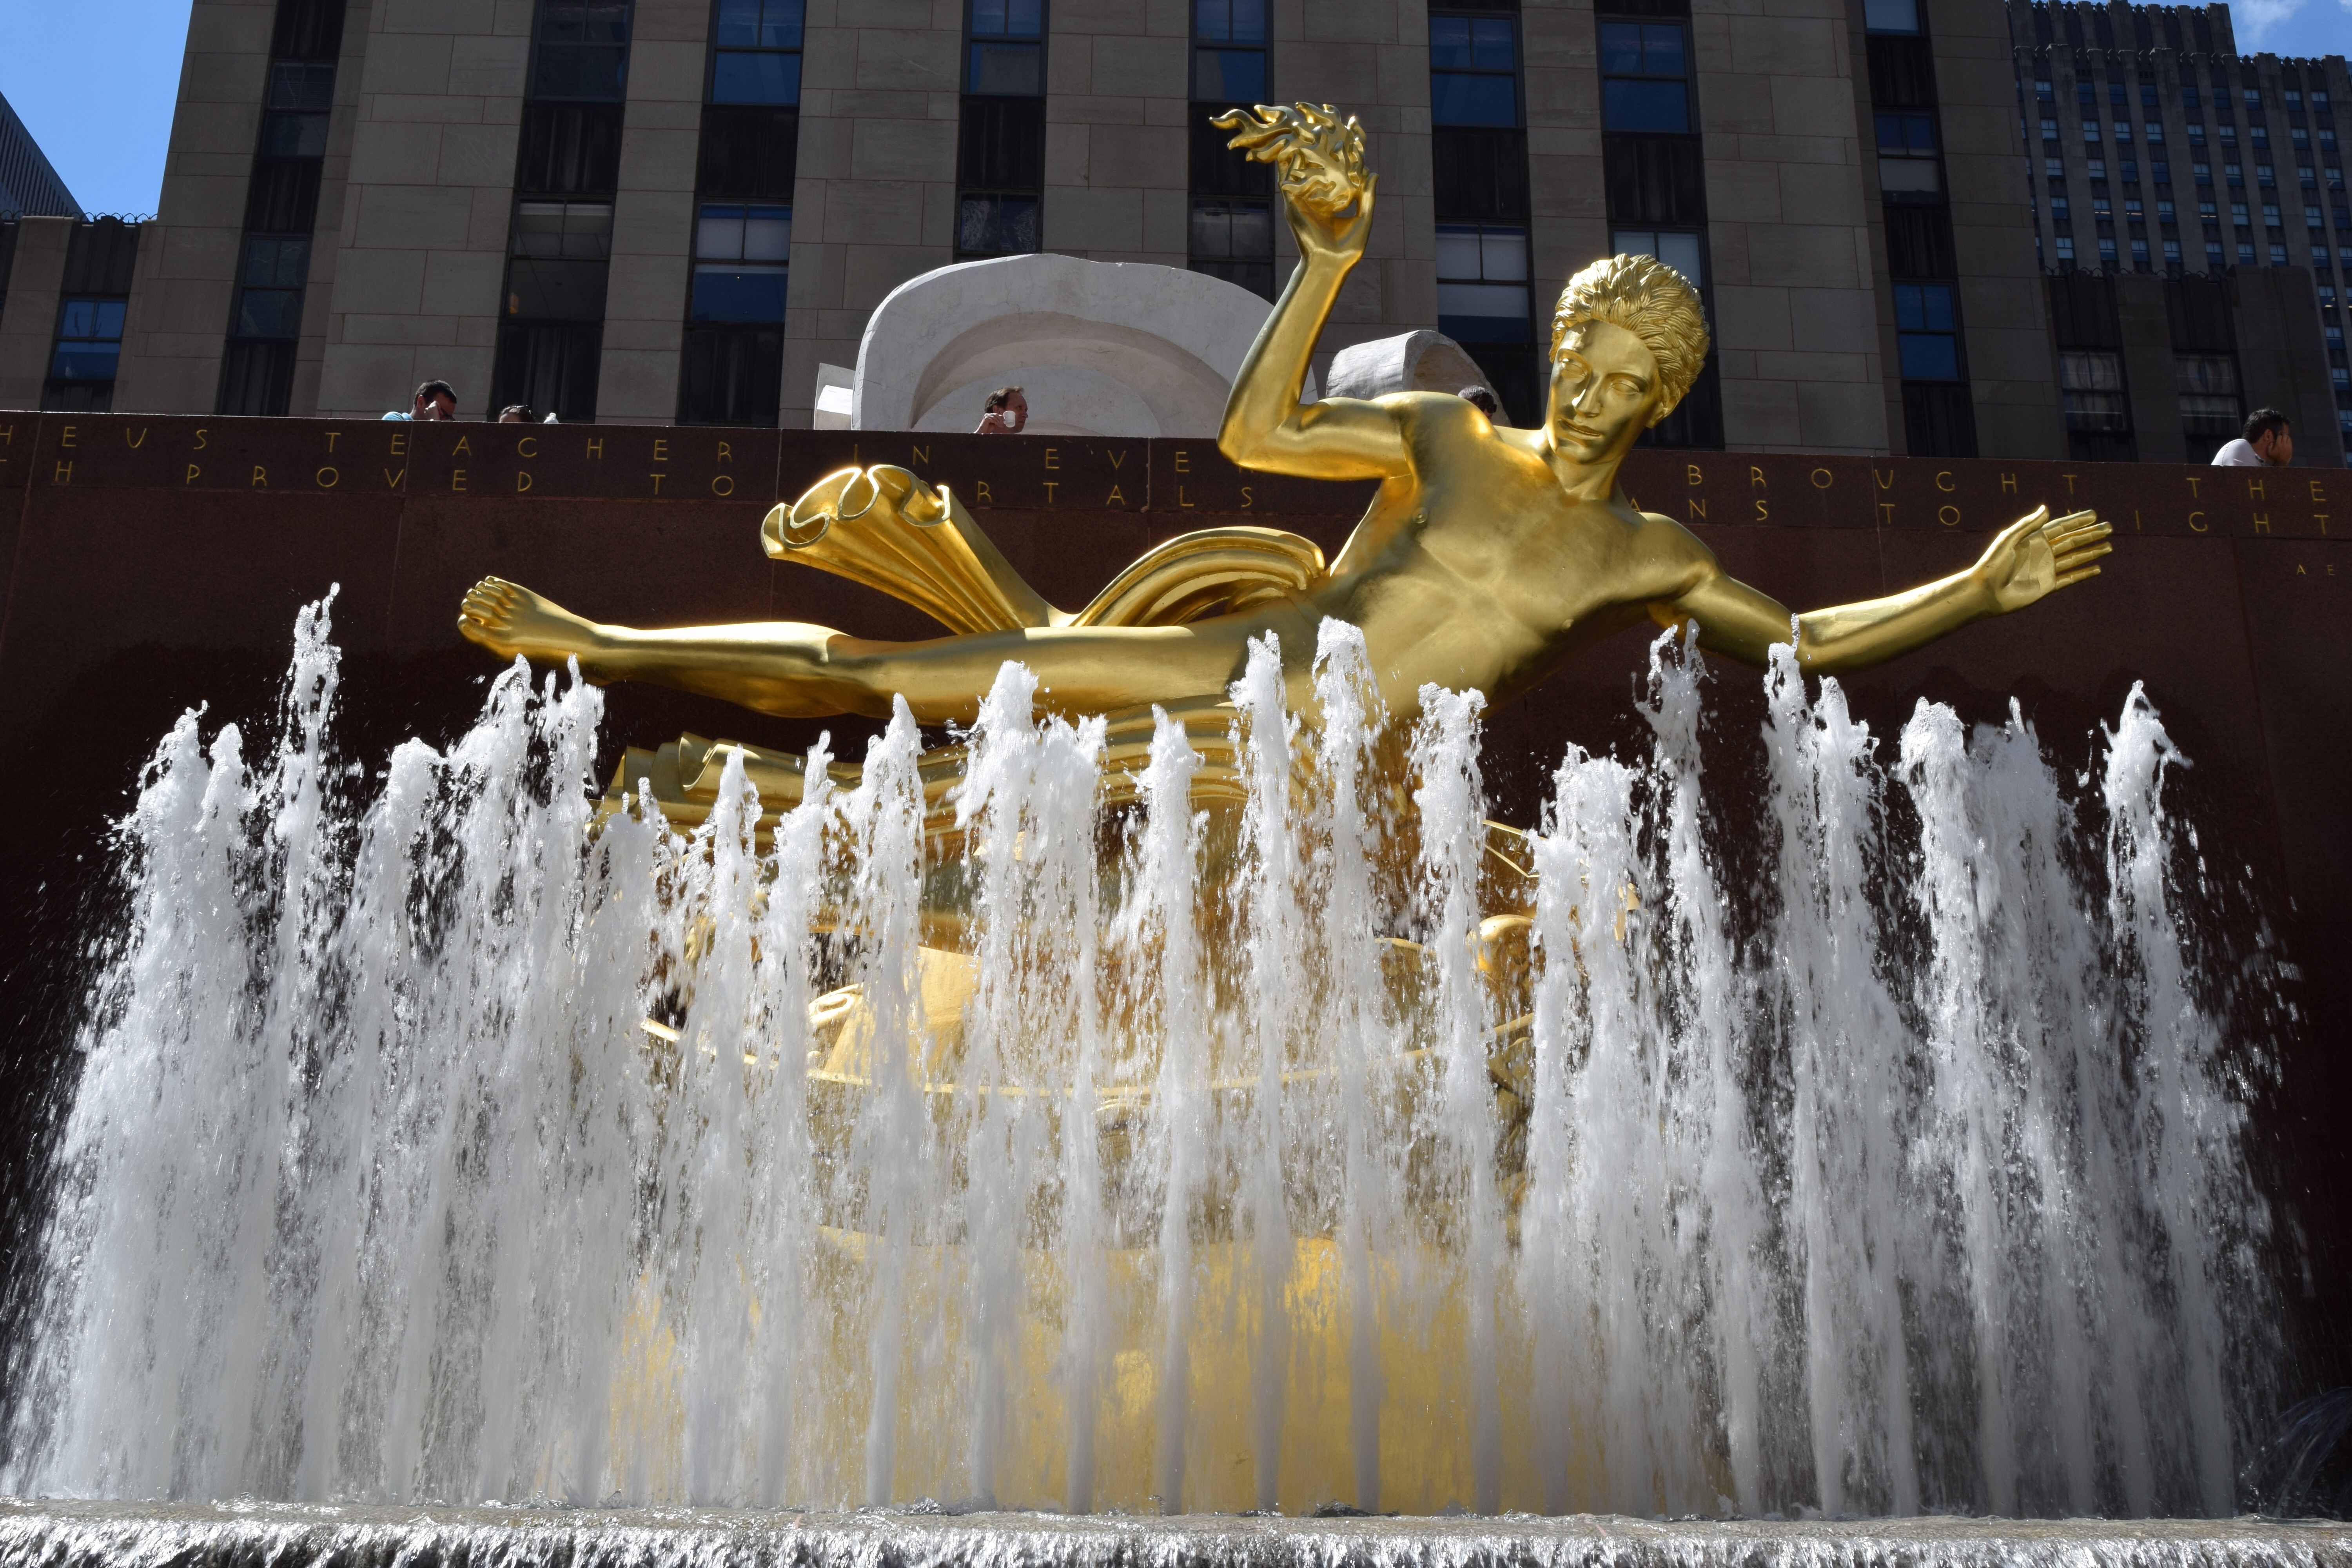
water, new york, manhattan, ice, reflection, united states, fountain, rockefeller center, water feature, prometheus fountain